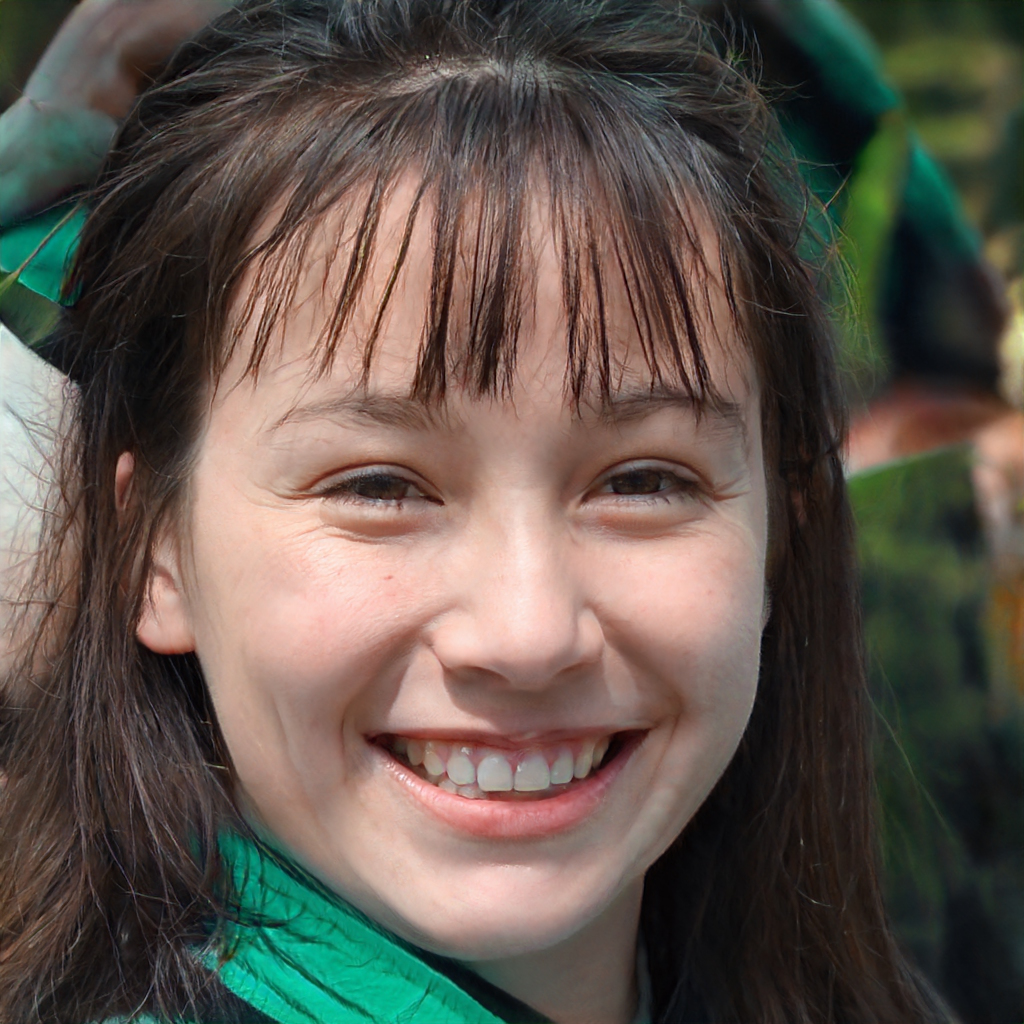
Portrait style: Real Portrait